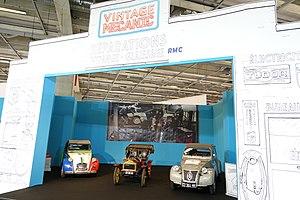
New Axa et deux Citroën 2CV, Les Routes mythiques au Mondial Paris 2018
Vintage Mecanic est une émission de télévision française consacrée à l'automobile et la moto, diffusée depuis le 18 mai 2016 sur la chaîne RMC Découverte.